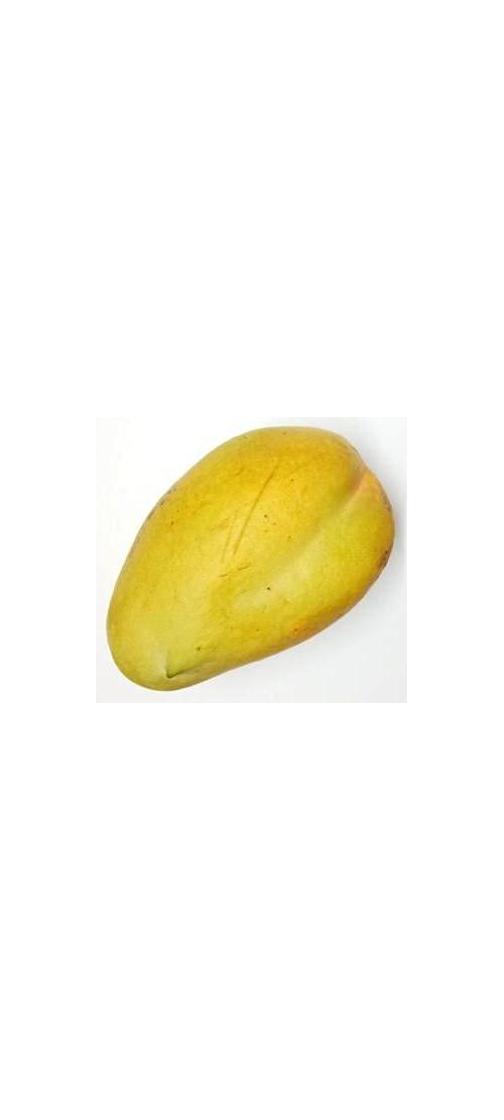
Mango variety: Bari-11